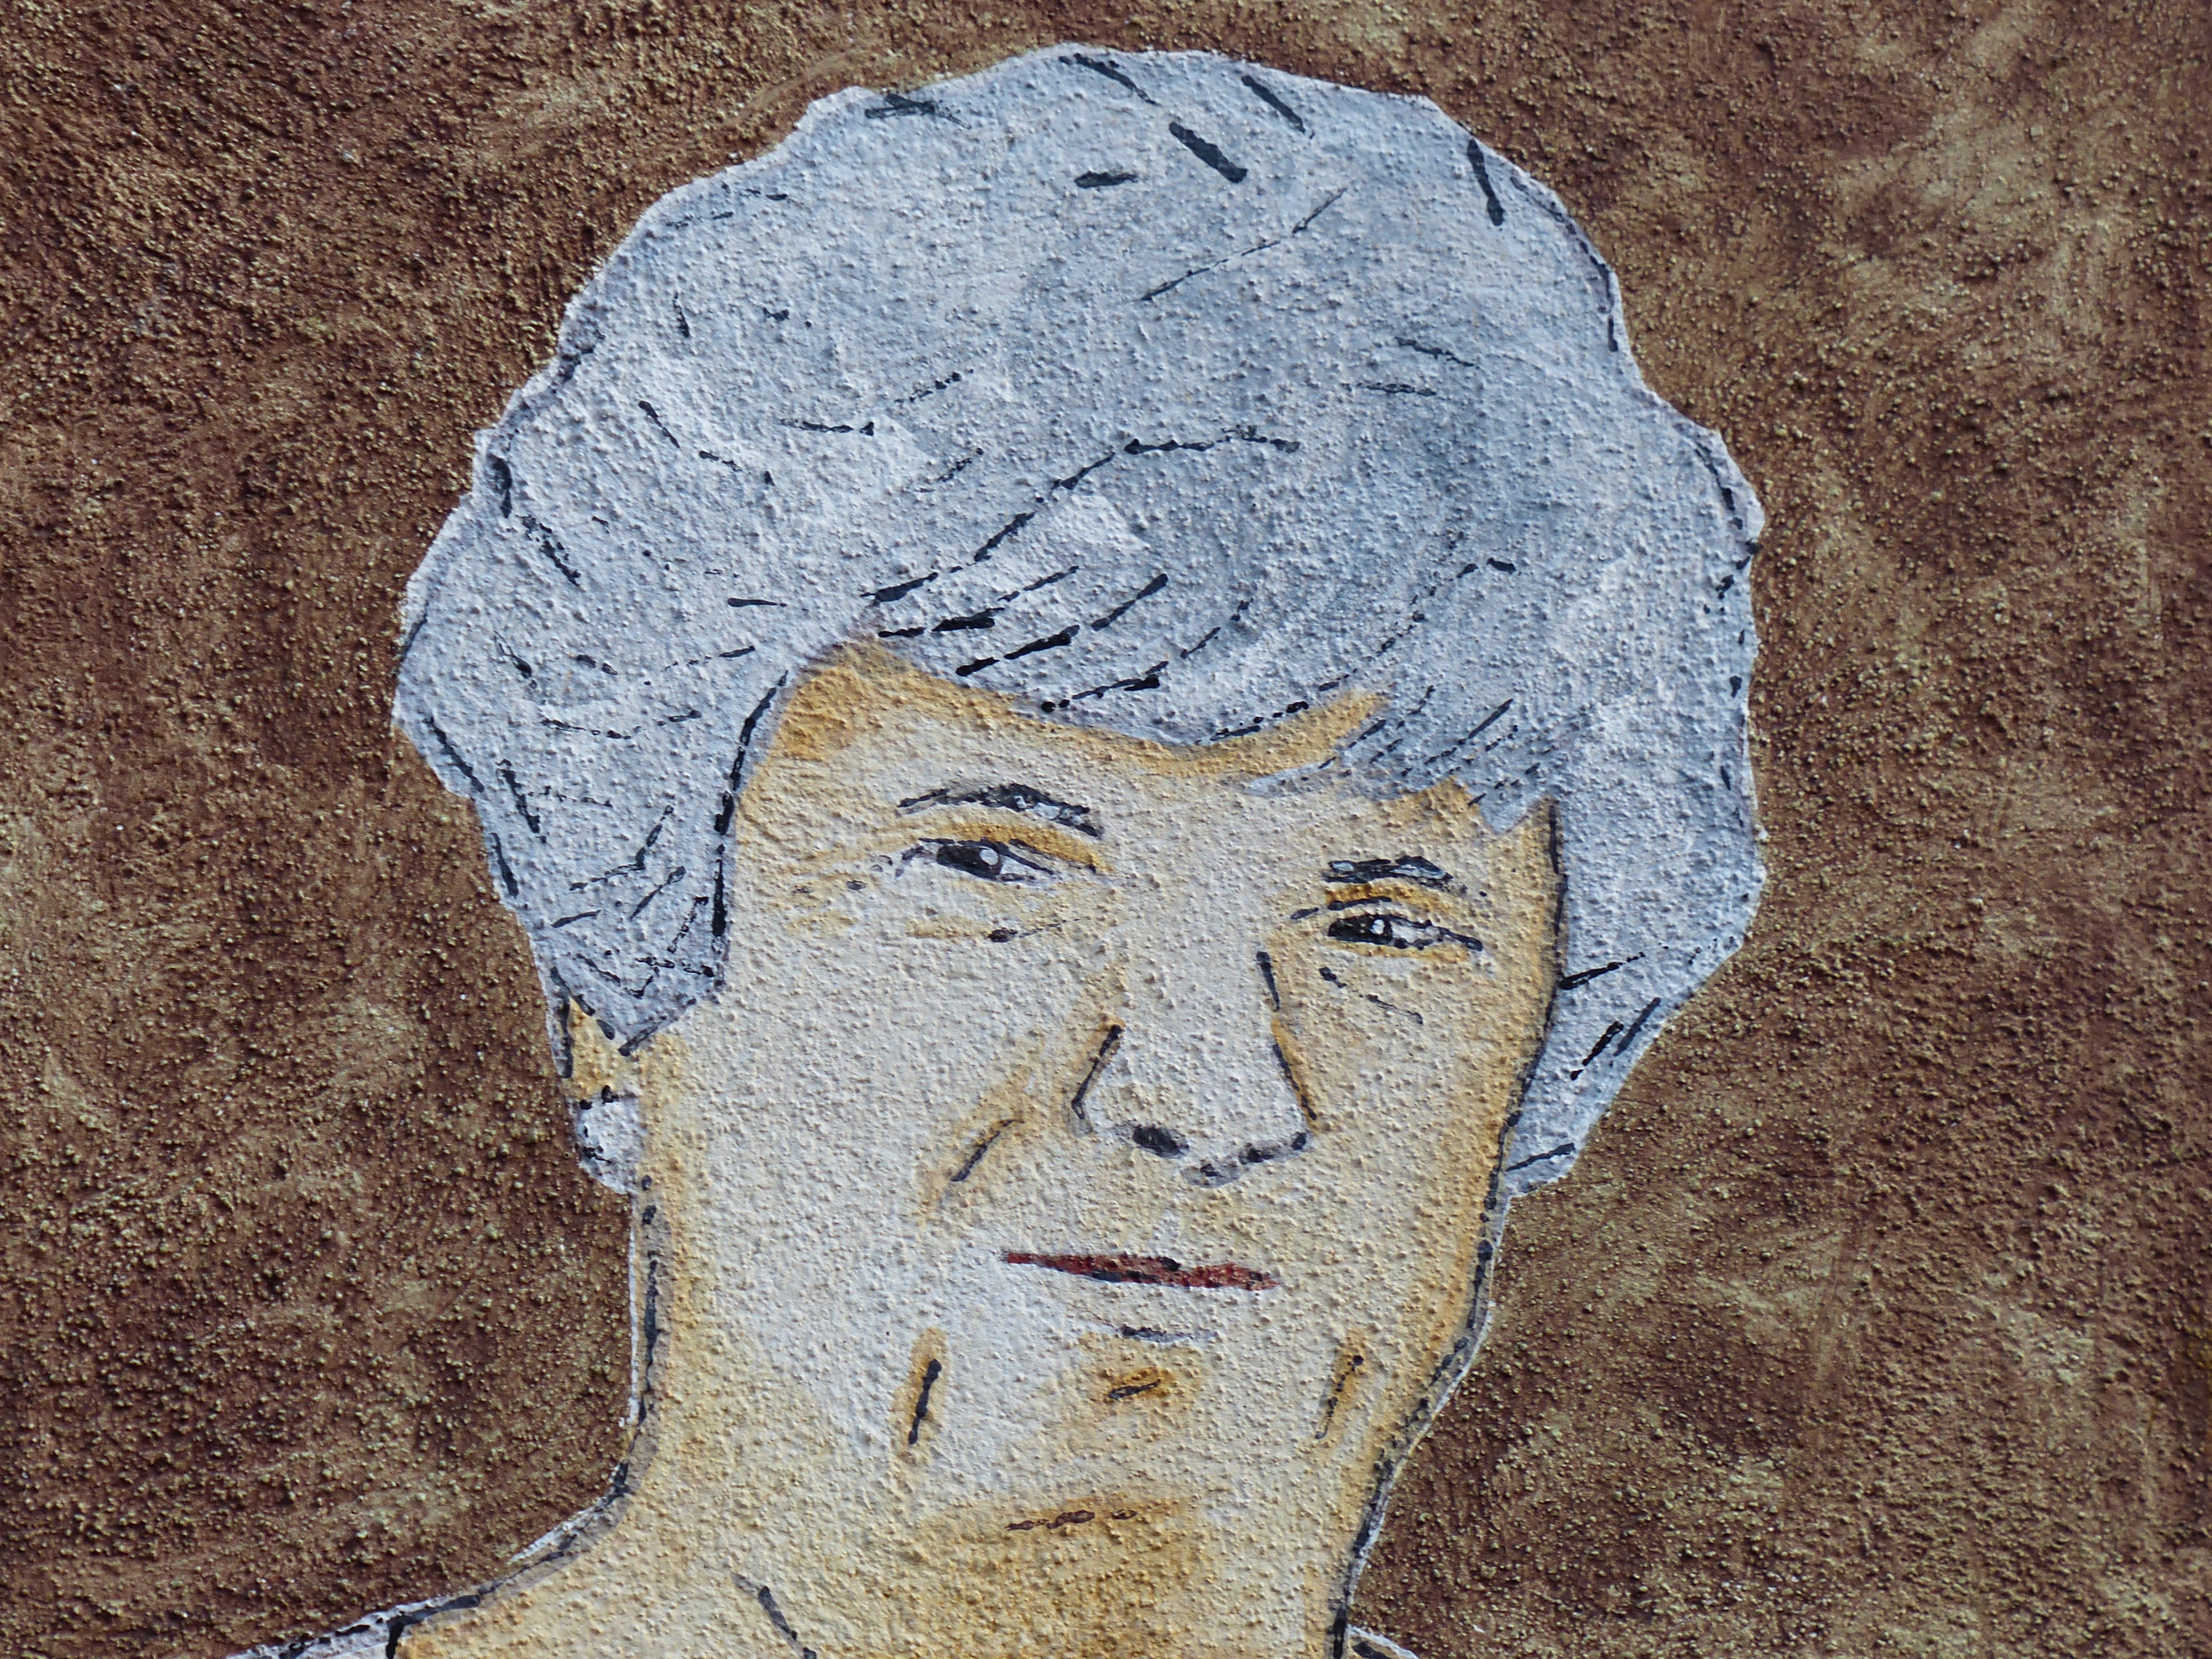
person, woman, wall, portrait, material, painting, face, sculpture, art, sketch, drawing, head, culture, painted, image, older, relief, pensioner, foreigners, ancient history, externally